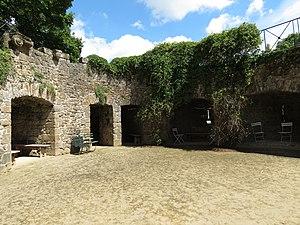
Le château de Lassay est un édifice datant du XVᵉ siècle, situé sur la commune de Lassay-les-Châteaux en Mayenne.